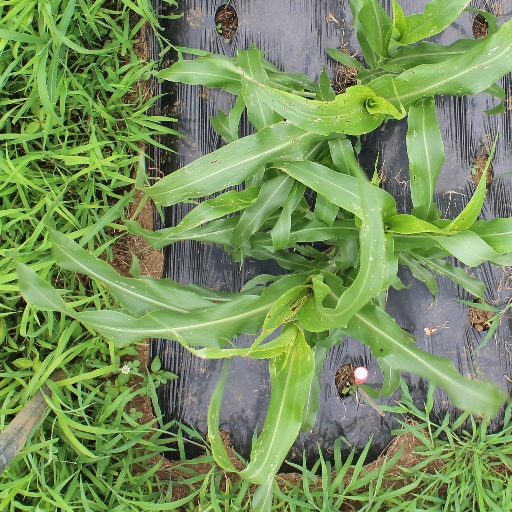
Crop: sorghum